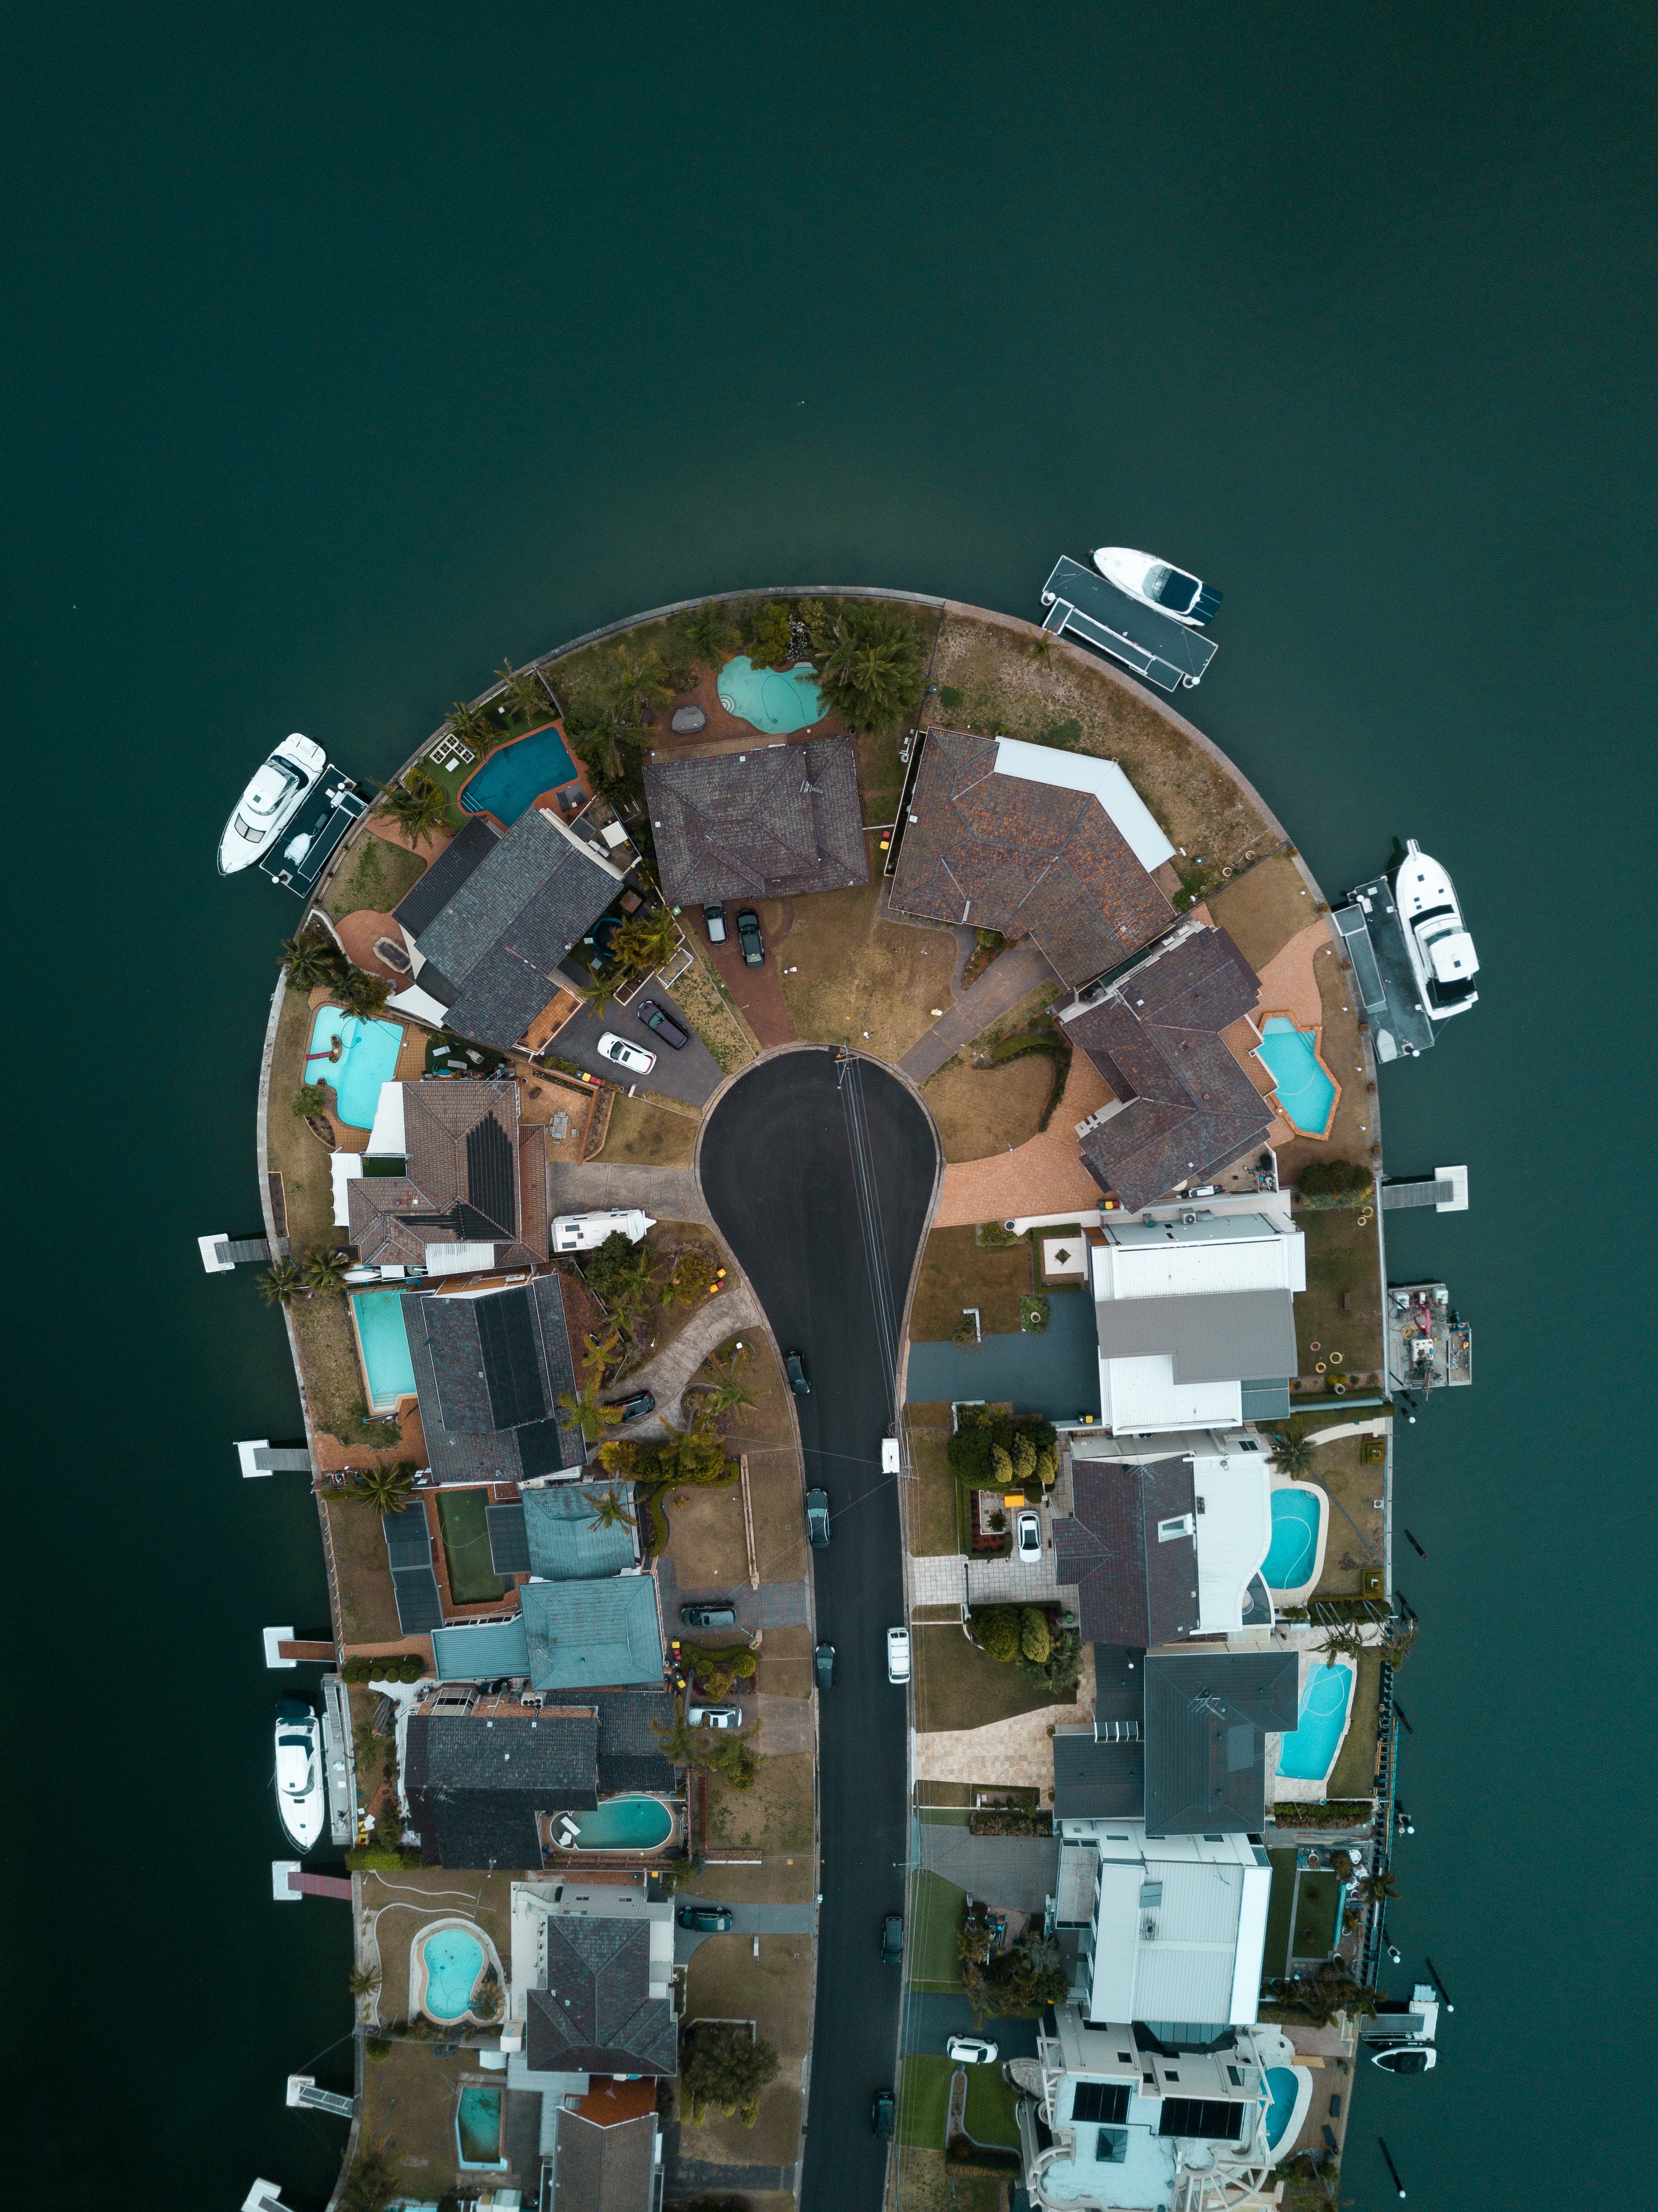
architecture, urban design, mixed use, photography, illustration, landscape, arch, aerial photography, condominium, art